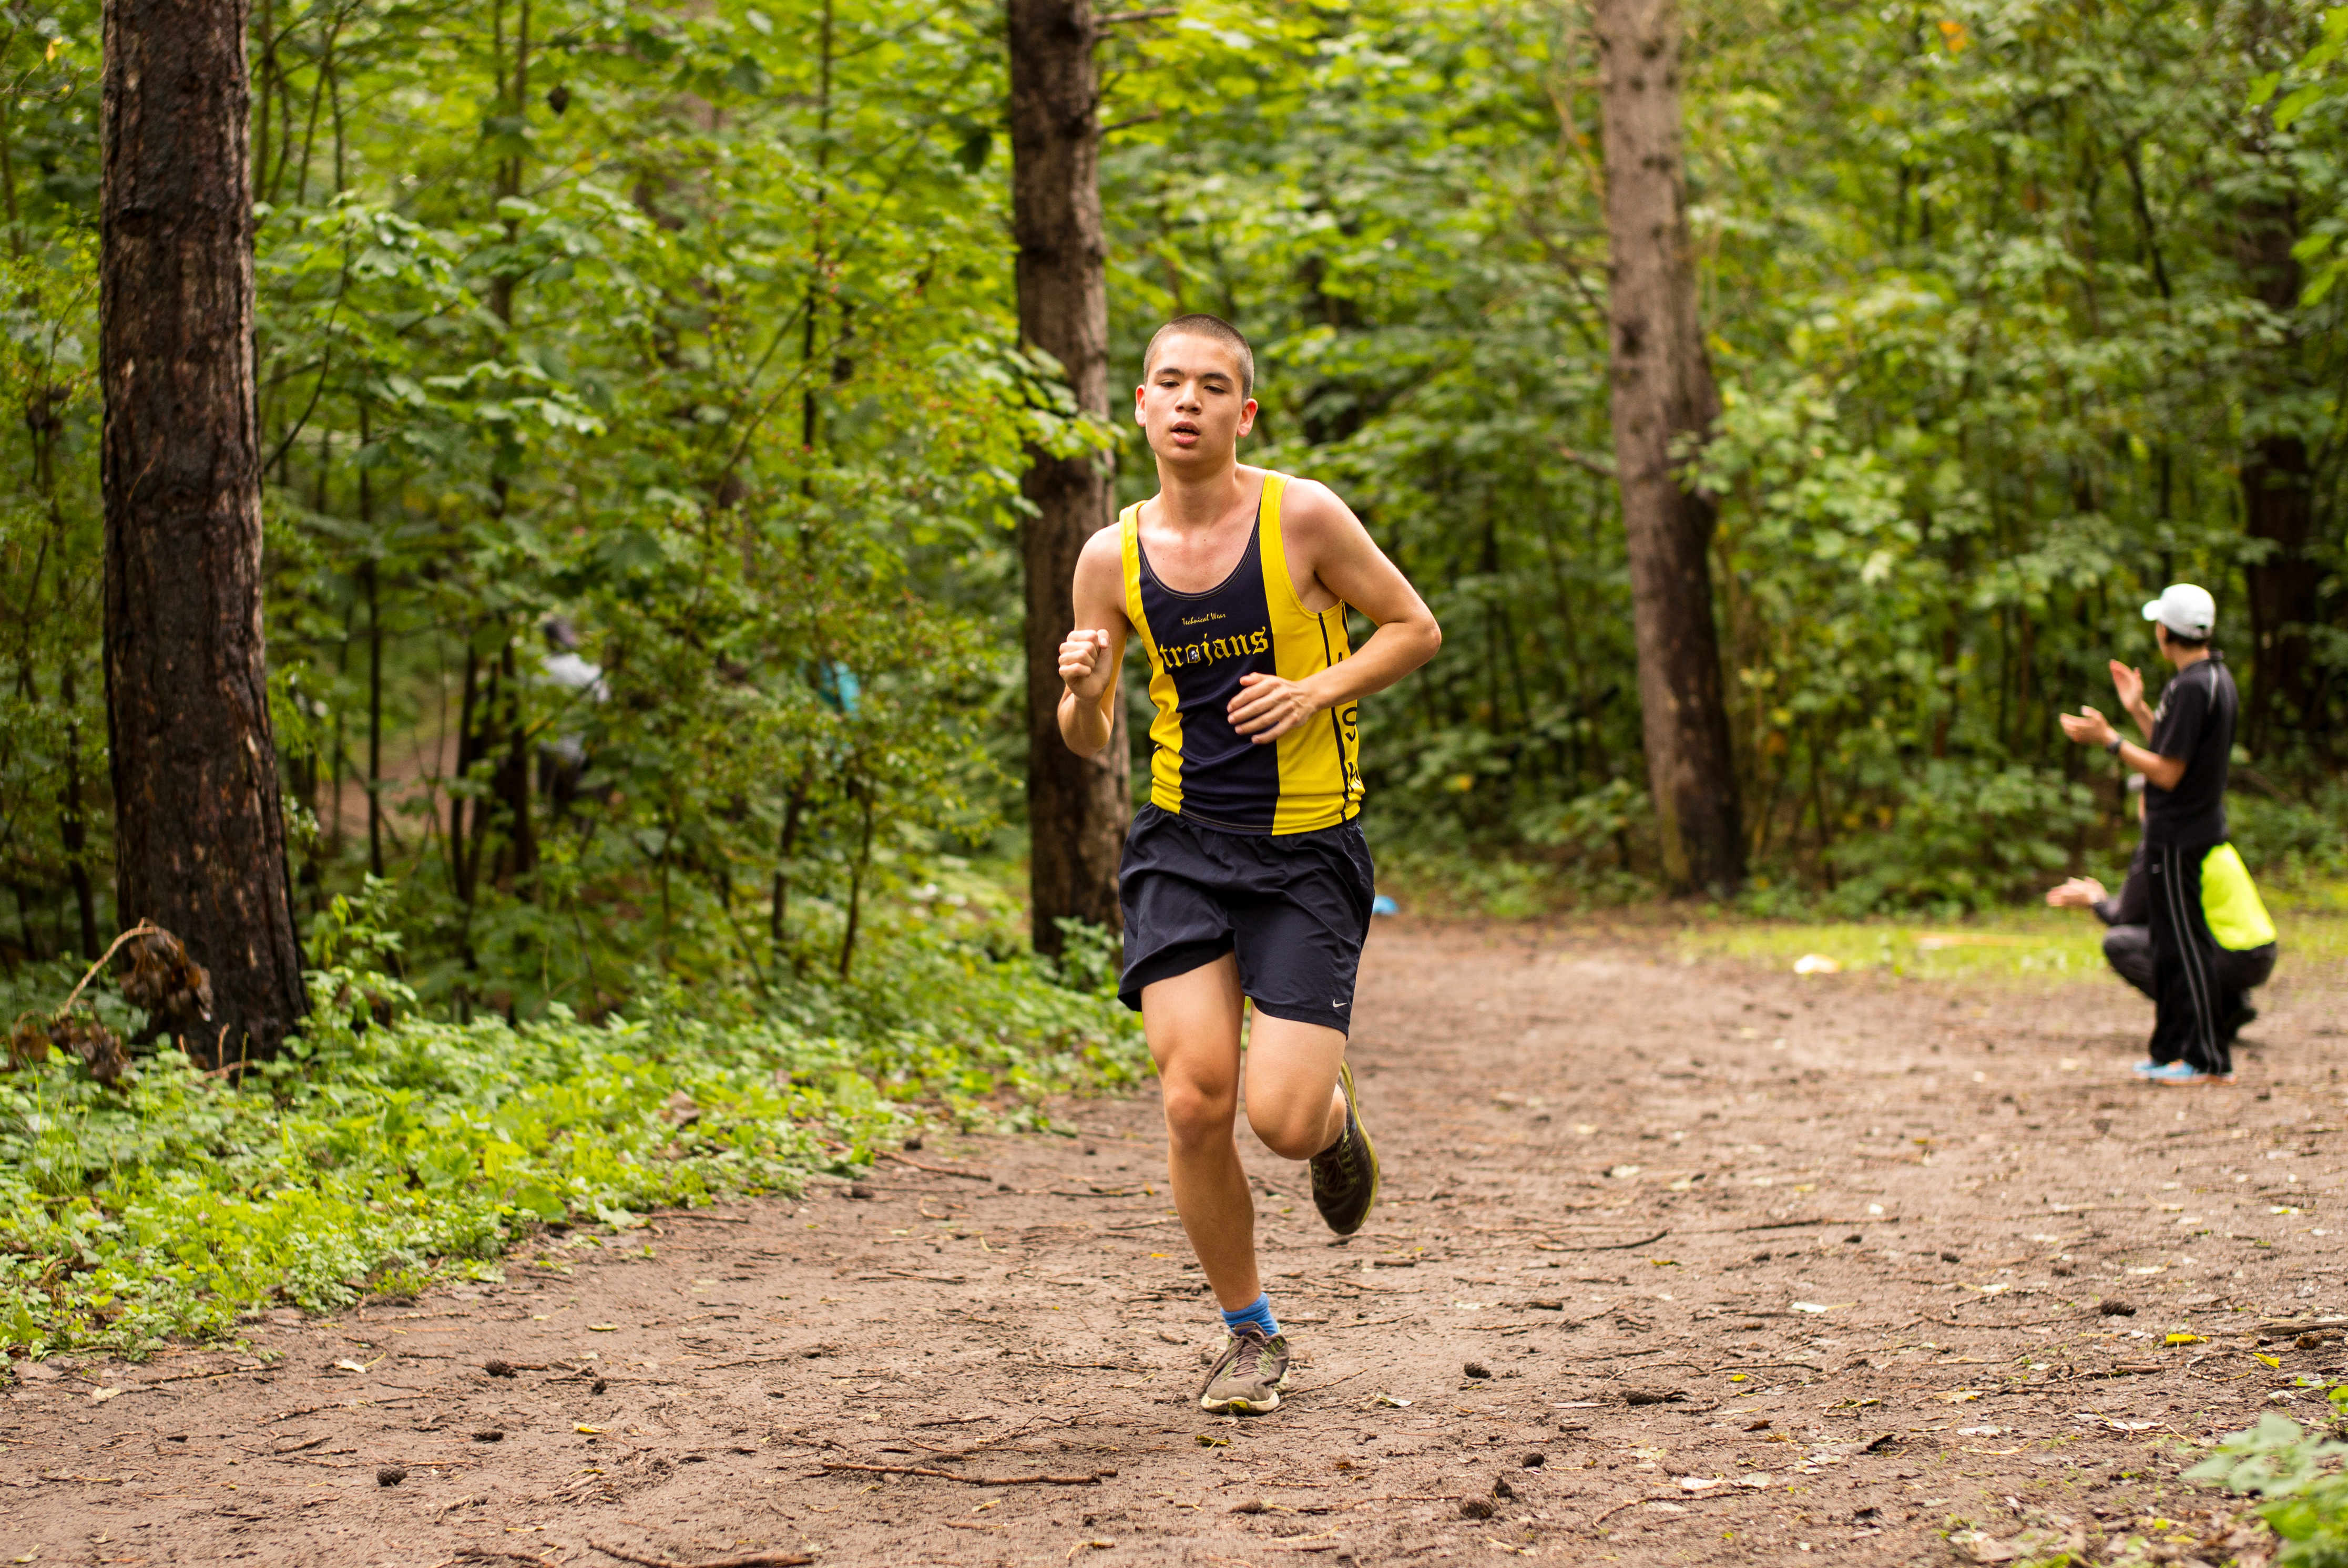
person, trail, running, recreation, jogging, race, sports, endurance, athletics, mountain biking, physical exercise, outdoor recreation, human action, endurance sports, ultramarathon, duathlon, cross country running, cross country cycling